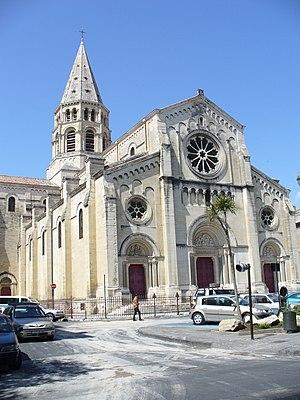
Cet article recense les monuments historiques français classés en 1909.
Ce tableau présente la liste de tous les monuments historiques classés ou inscrits dans la ville de Nîmes, Gard, en France.